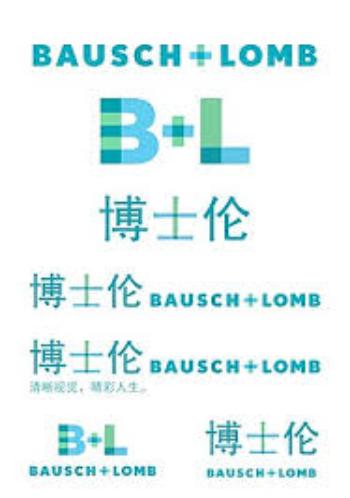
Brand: bauschlomb-2
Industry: Medical